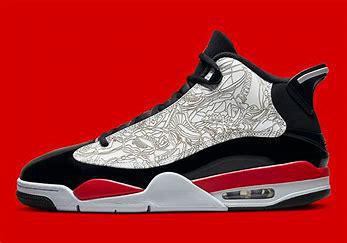
Brand: Jordan
Model: Dub Zero